Solar cycle 24

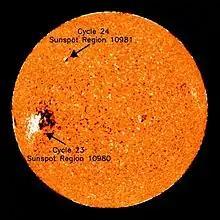
Magnetogram showing the magnetic polarity of AR10981 (labeled as sunspot region 10981) compared to an active region from solar cycle 23.

On 4 January 2008, an active region appeared with magnetic polarity reversed compared to that expected by Hale's law for solar cycle 23. This presaged the start of solar cycle 24—though did not mark its official beginning. The region was located at the relatively high latitude 30° N which, according to Spörer's law, provided further evidence for the arrival of cycle 24. The NOAA assigned it the active region number AR10981.